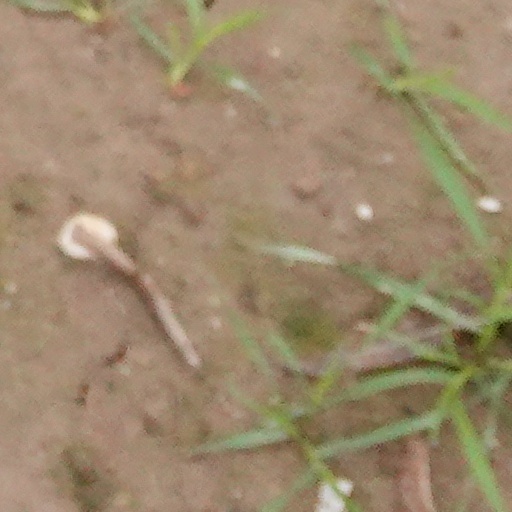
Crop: wheat